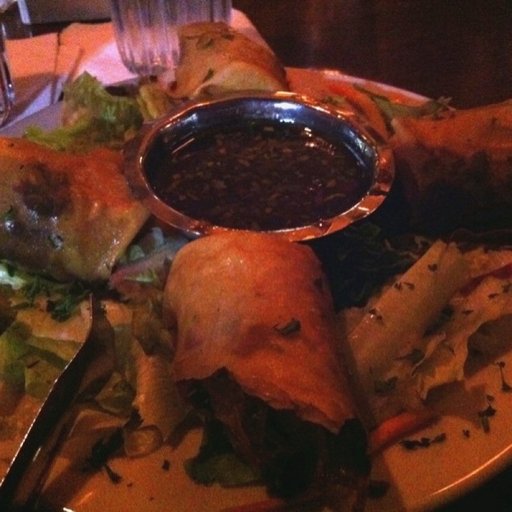
Label: spring_rolls